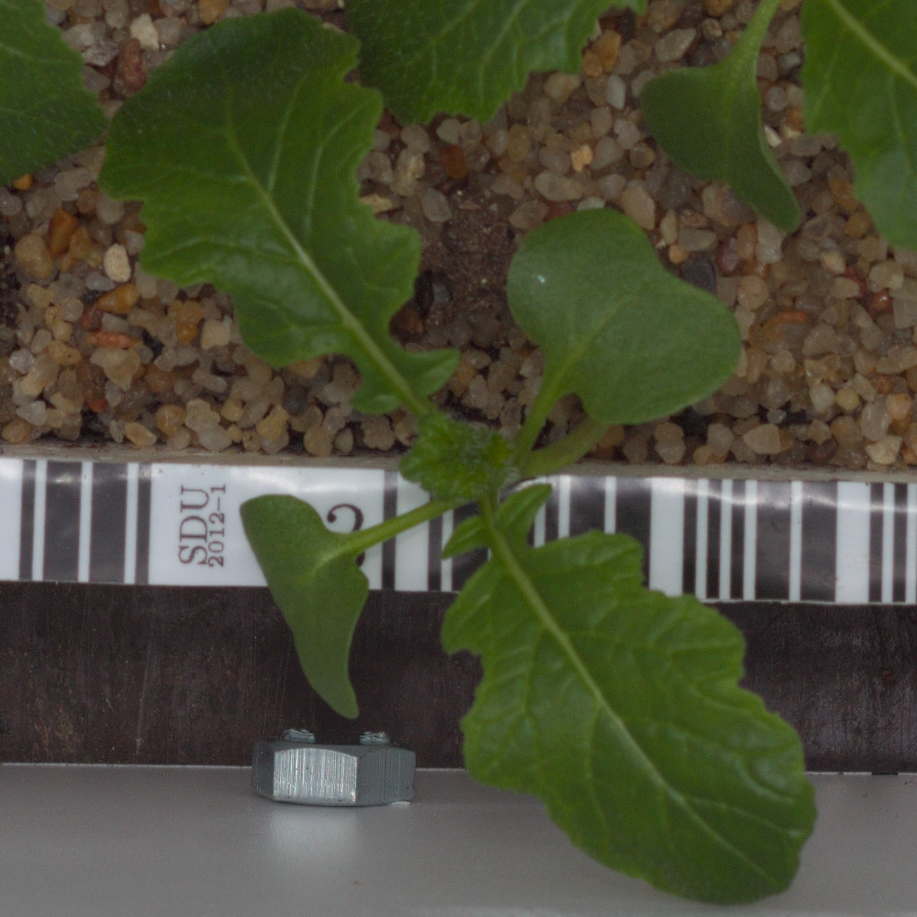
Label: charlock